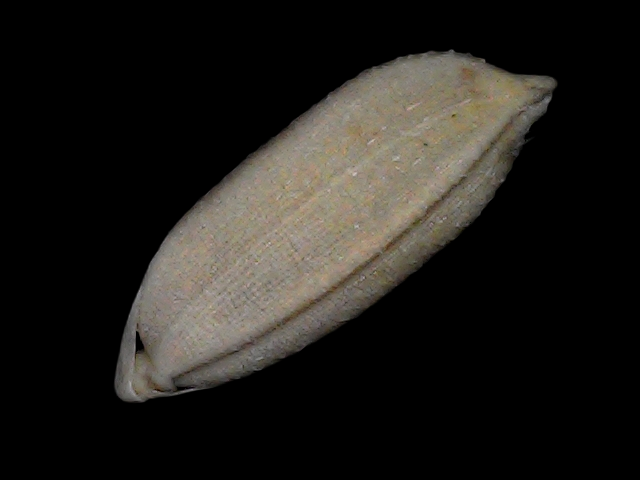
Rice variety: Br22